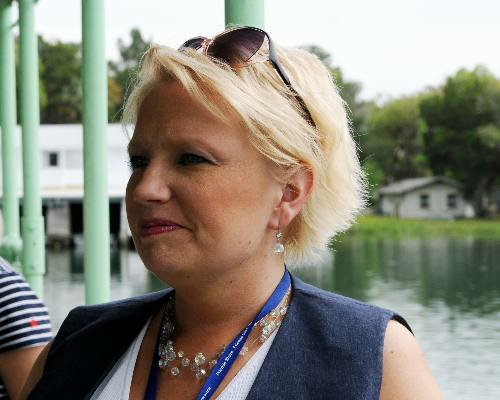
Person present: Yes